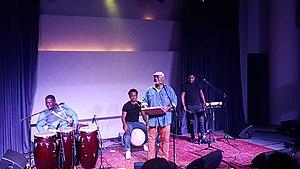
Jean-Michel Ramoune, surnommé Tiloun, est un chanteur français né vers 1967. Il grandit à Saint-Denis de La Réunion dans le quartier de la Source et est mort le 5 juillet 2020 dans la même ville.